Kaliamman Temple, Thanjavur

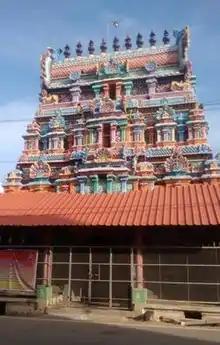
Gopura

The Kaliamman Temple, also known as the Kalikaparamesvari Temple, is a Hindu temple dedicated to Kali in Thanjavur in the Thanjavur district of Tamil Nadu, India.